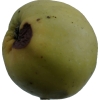
Label: Apple 13